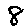
Label: 8